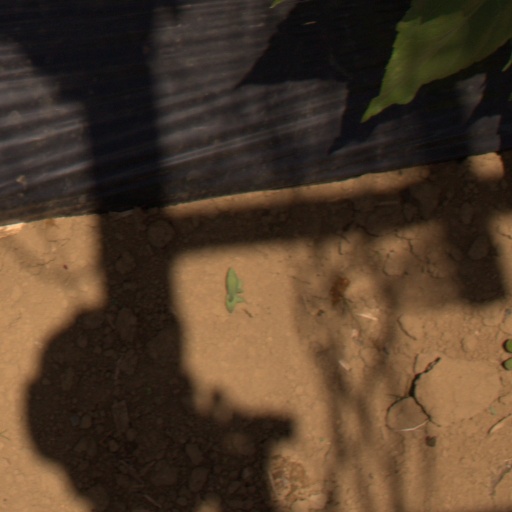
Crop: Jerusalem artichoke